Nagoya Castle

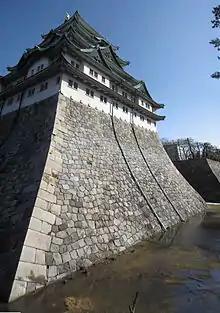
Main keep with the "fan sloping" stone base

Also called the "Ushitora" (ox-tiger 丑寅) turret due to its earthly branches position, the northeast turret (東北隅櫓 "Tōhoku-sumi Yagura") had two stories. It was located close to the east gate. The white coating on the mud walls made the structure water- and fireproof. The northeast turret was similar to the southeast and southwest turret and had a similar structure except for the difference in the design of the projecting bay windows (出窓 "de-mado").